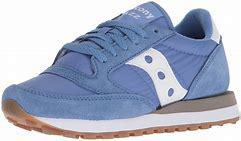
Brand: Saucony
Model: Jazz